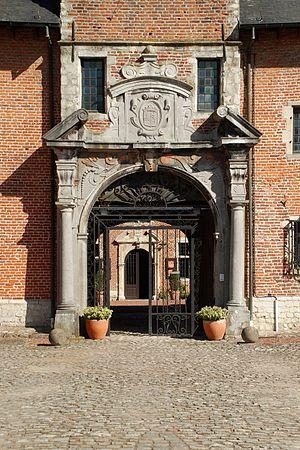
Belgique - Brabant wallon - Château de Rixensart This is a photo of a monument in Wallonia, number: 25091-CLT-0002-01
Le château de Rixensart est un château habité par les Princes de Merode et situé à Rixensart dans la province belge du Brabant wallon.